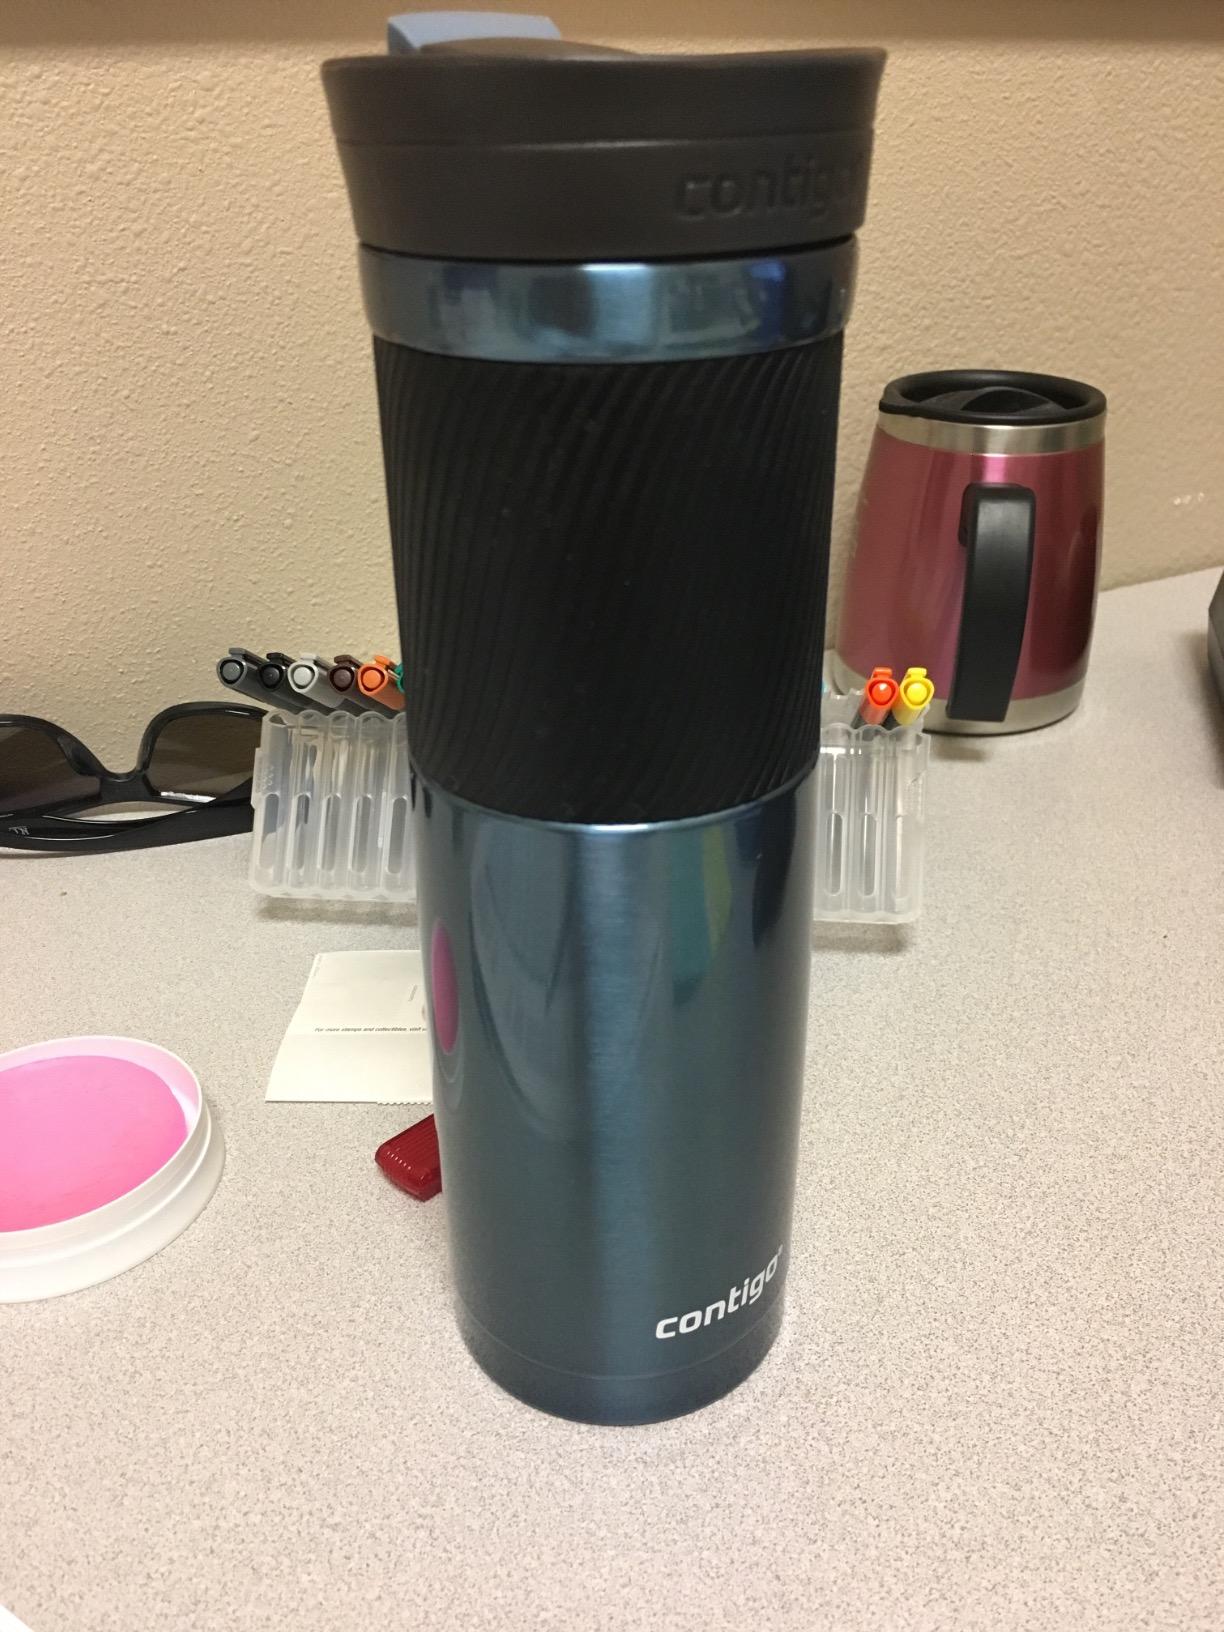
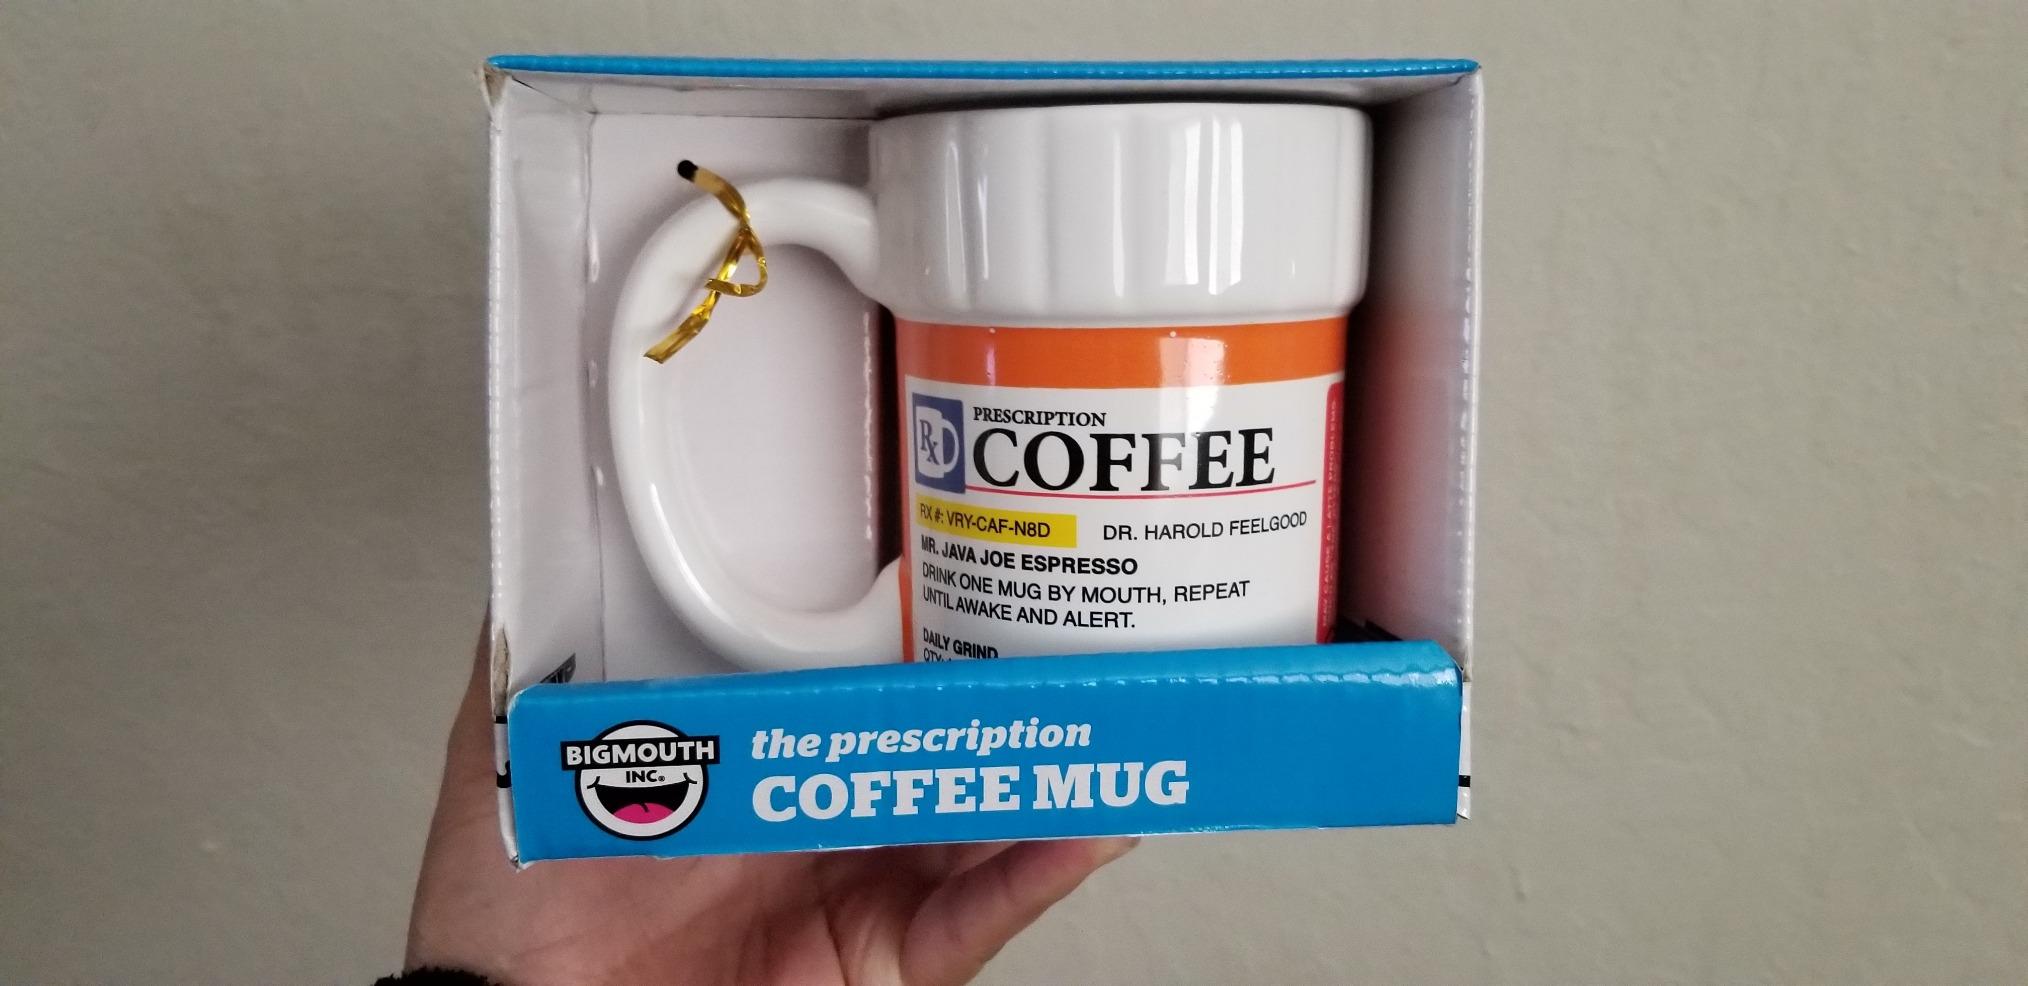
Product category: items_mug
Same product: no